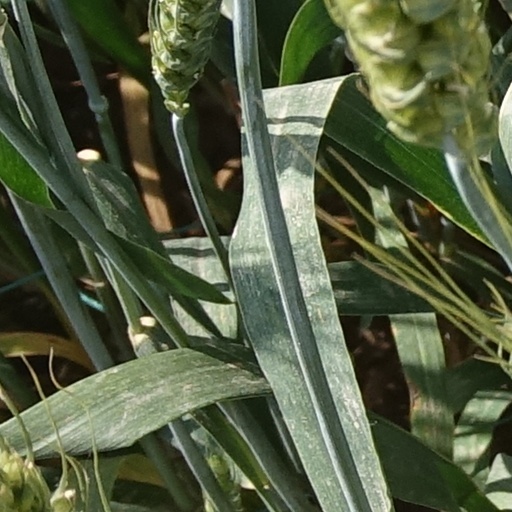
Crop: wheat